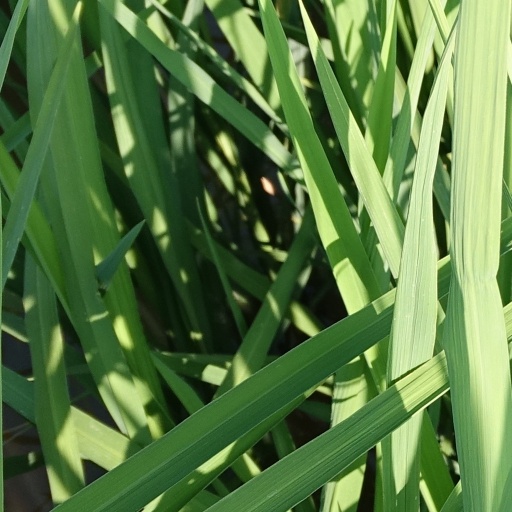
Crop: rice